Simd (dance)

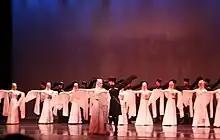
Simd performed by Sukhishvili Ensemble

The Simd is an Ossetian folk group dance. Time signature 4/4, 2/4. The beauty of Simd is in the strict graphic outline of the dance, the contrast between black and white costumes, the softness of movements, the strictness of line formations, and the harmony created by all of the above.